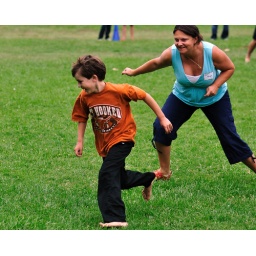
boy in orange